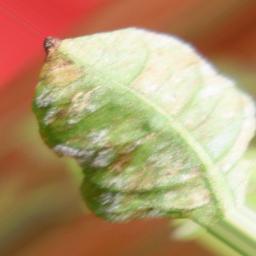
Label: powdery mildew